Foreign policy of the Barack Obama administration

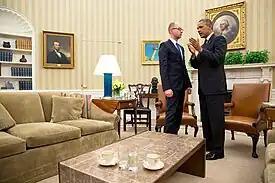
President Barack Obama talks with Prime Minister Arseniy Yatsenyuk of Ukraine at the conclusion of their bilateral meeting in the Oval Office, March 12, 2014.

In August 2009, Obama ordered the expansion of airstrikes to include the organization of Baitullah Mehsud, the militant chief reportedly behind the 2007 assassination of Benazir Bhutto, as priority targets.